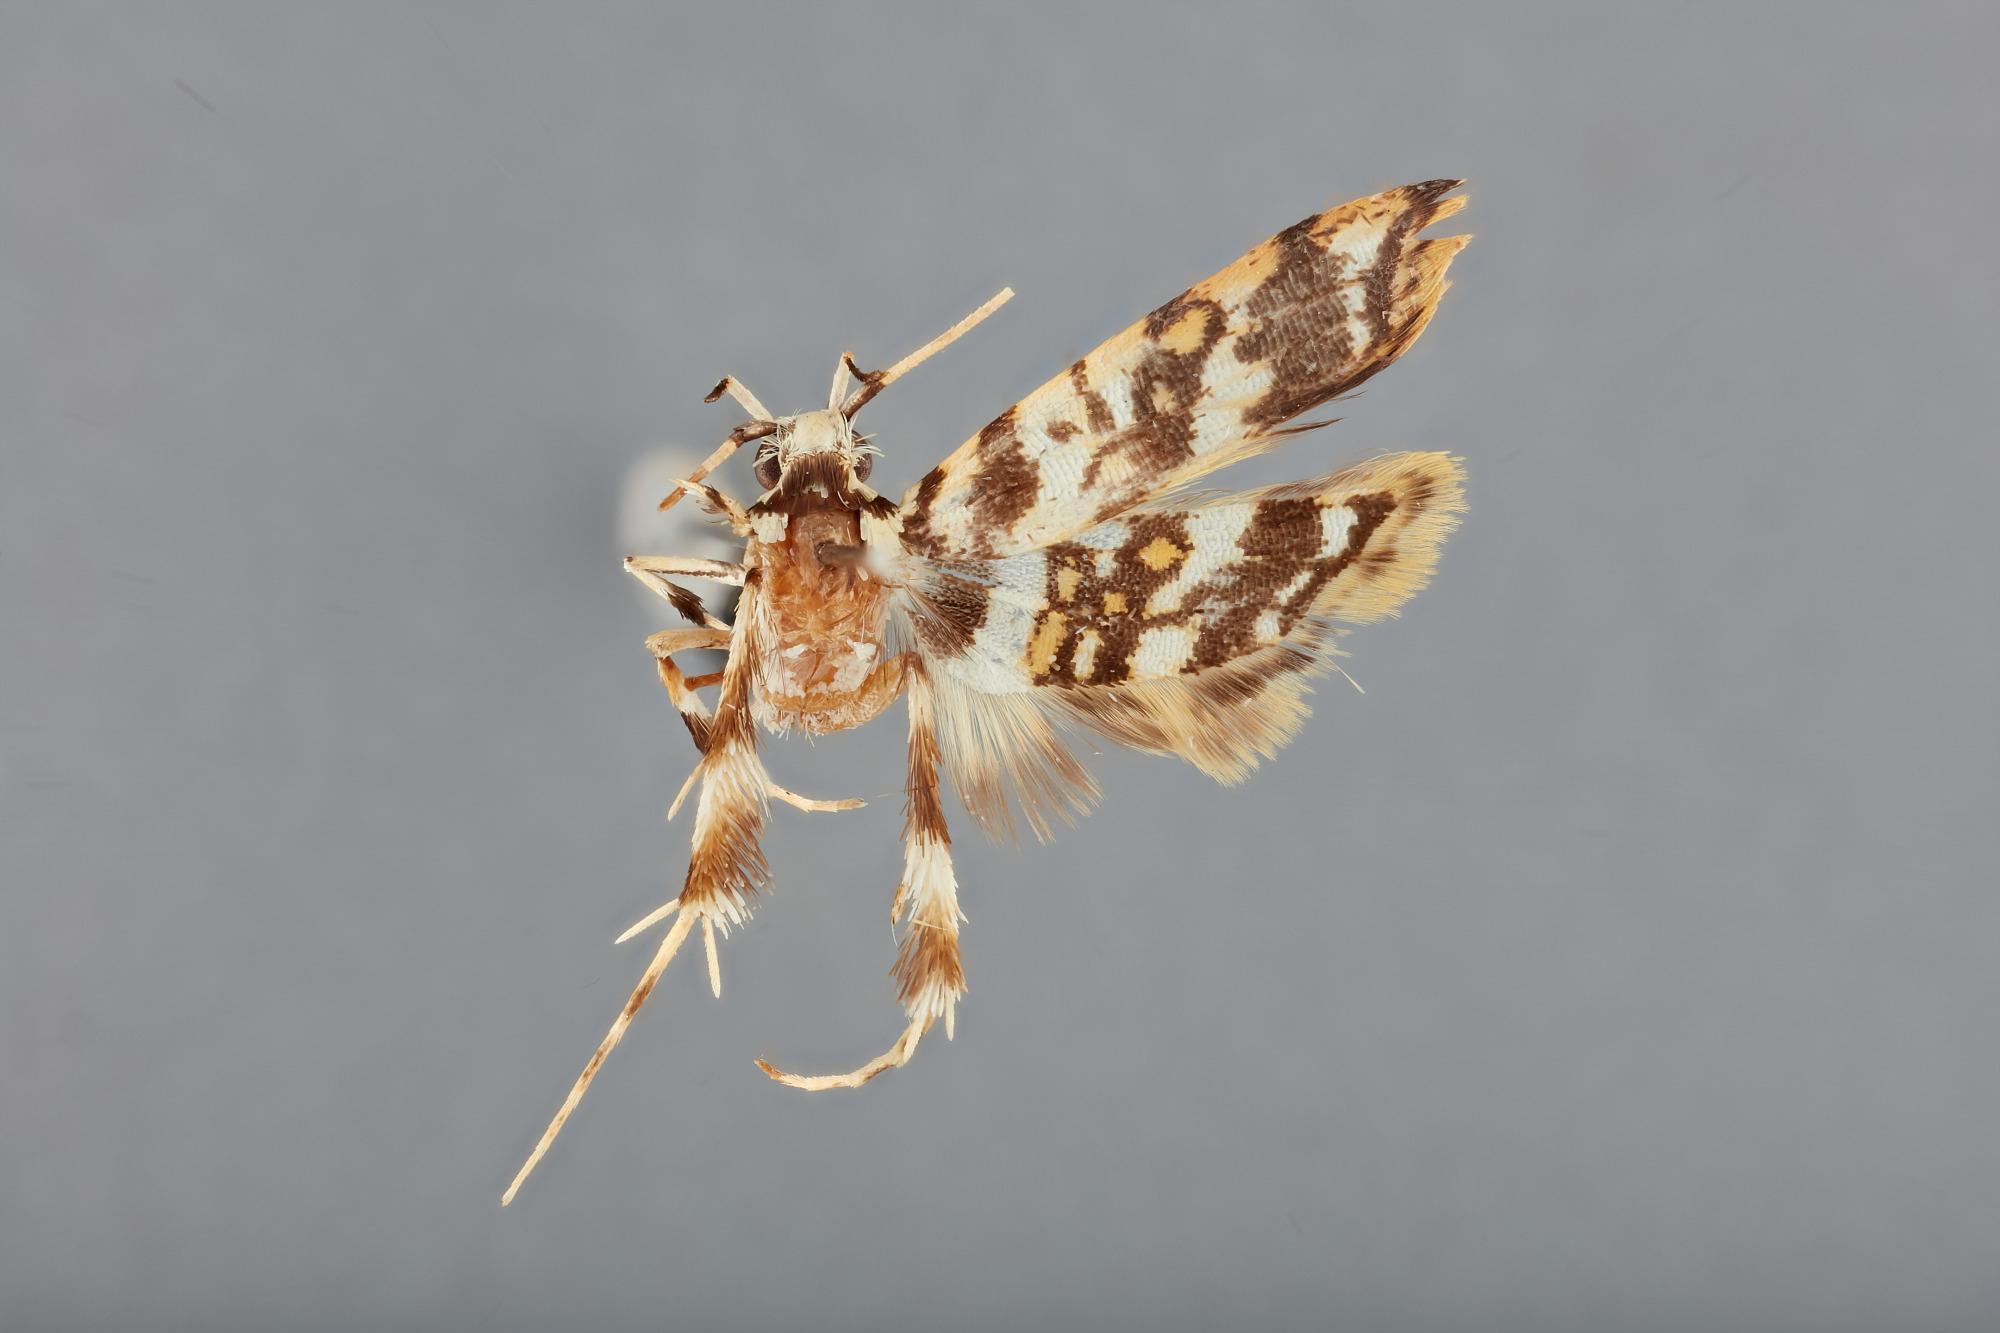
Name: Crocanthes poliozona
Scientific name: Crocanthes poliozona Park, 2011
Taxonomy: Animalia, Arthropoda, Insecta, Lepidoptera, Lecithoceridae, Lecithocerinae
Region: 200
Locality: Madang, Brahman Mission, [Not Stated], Papua New Guinea
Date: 11 Oct 1992 to 15 Oct 1992